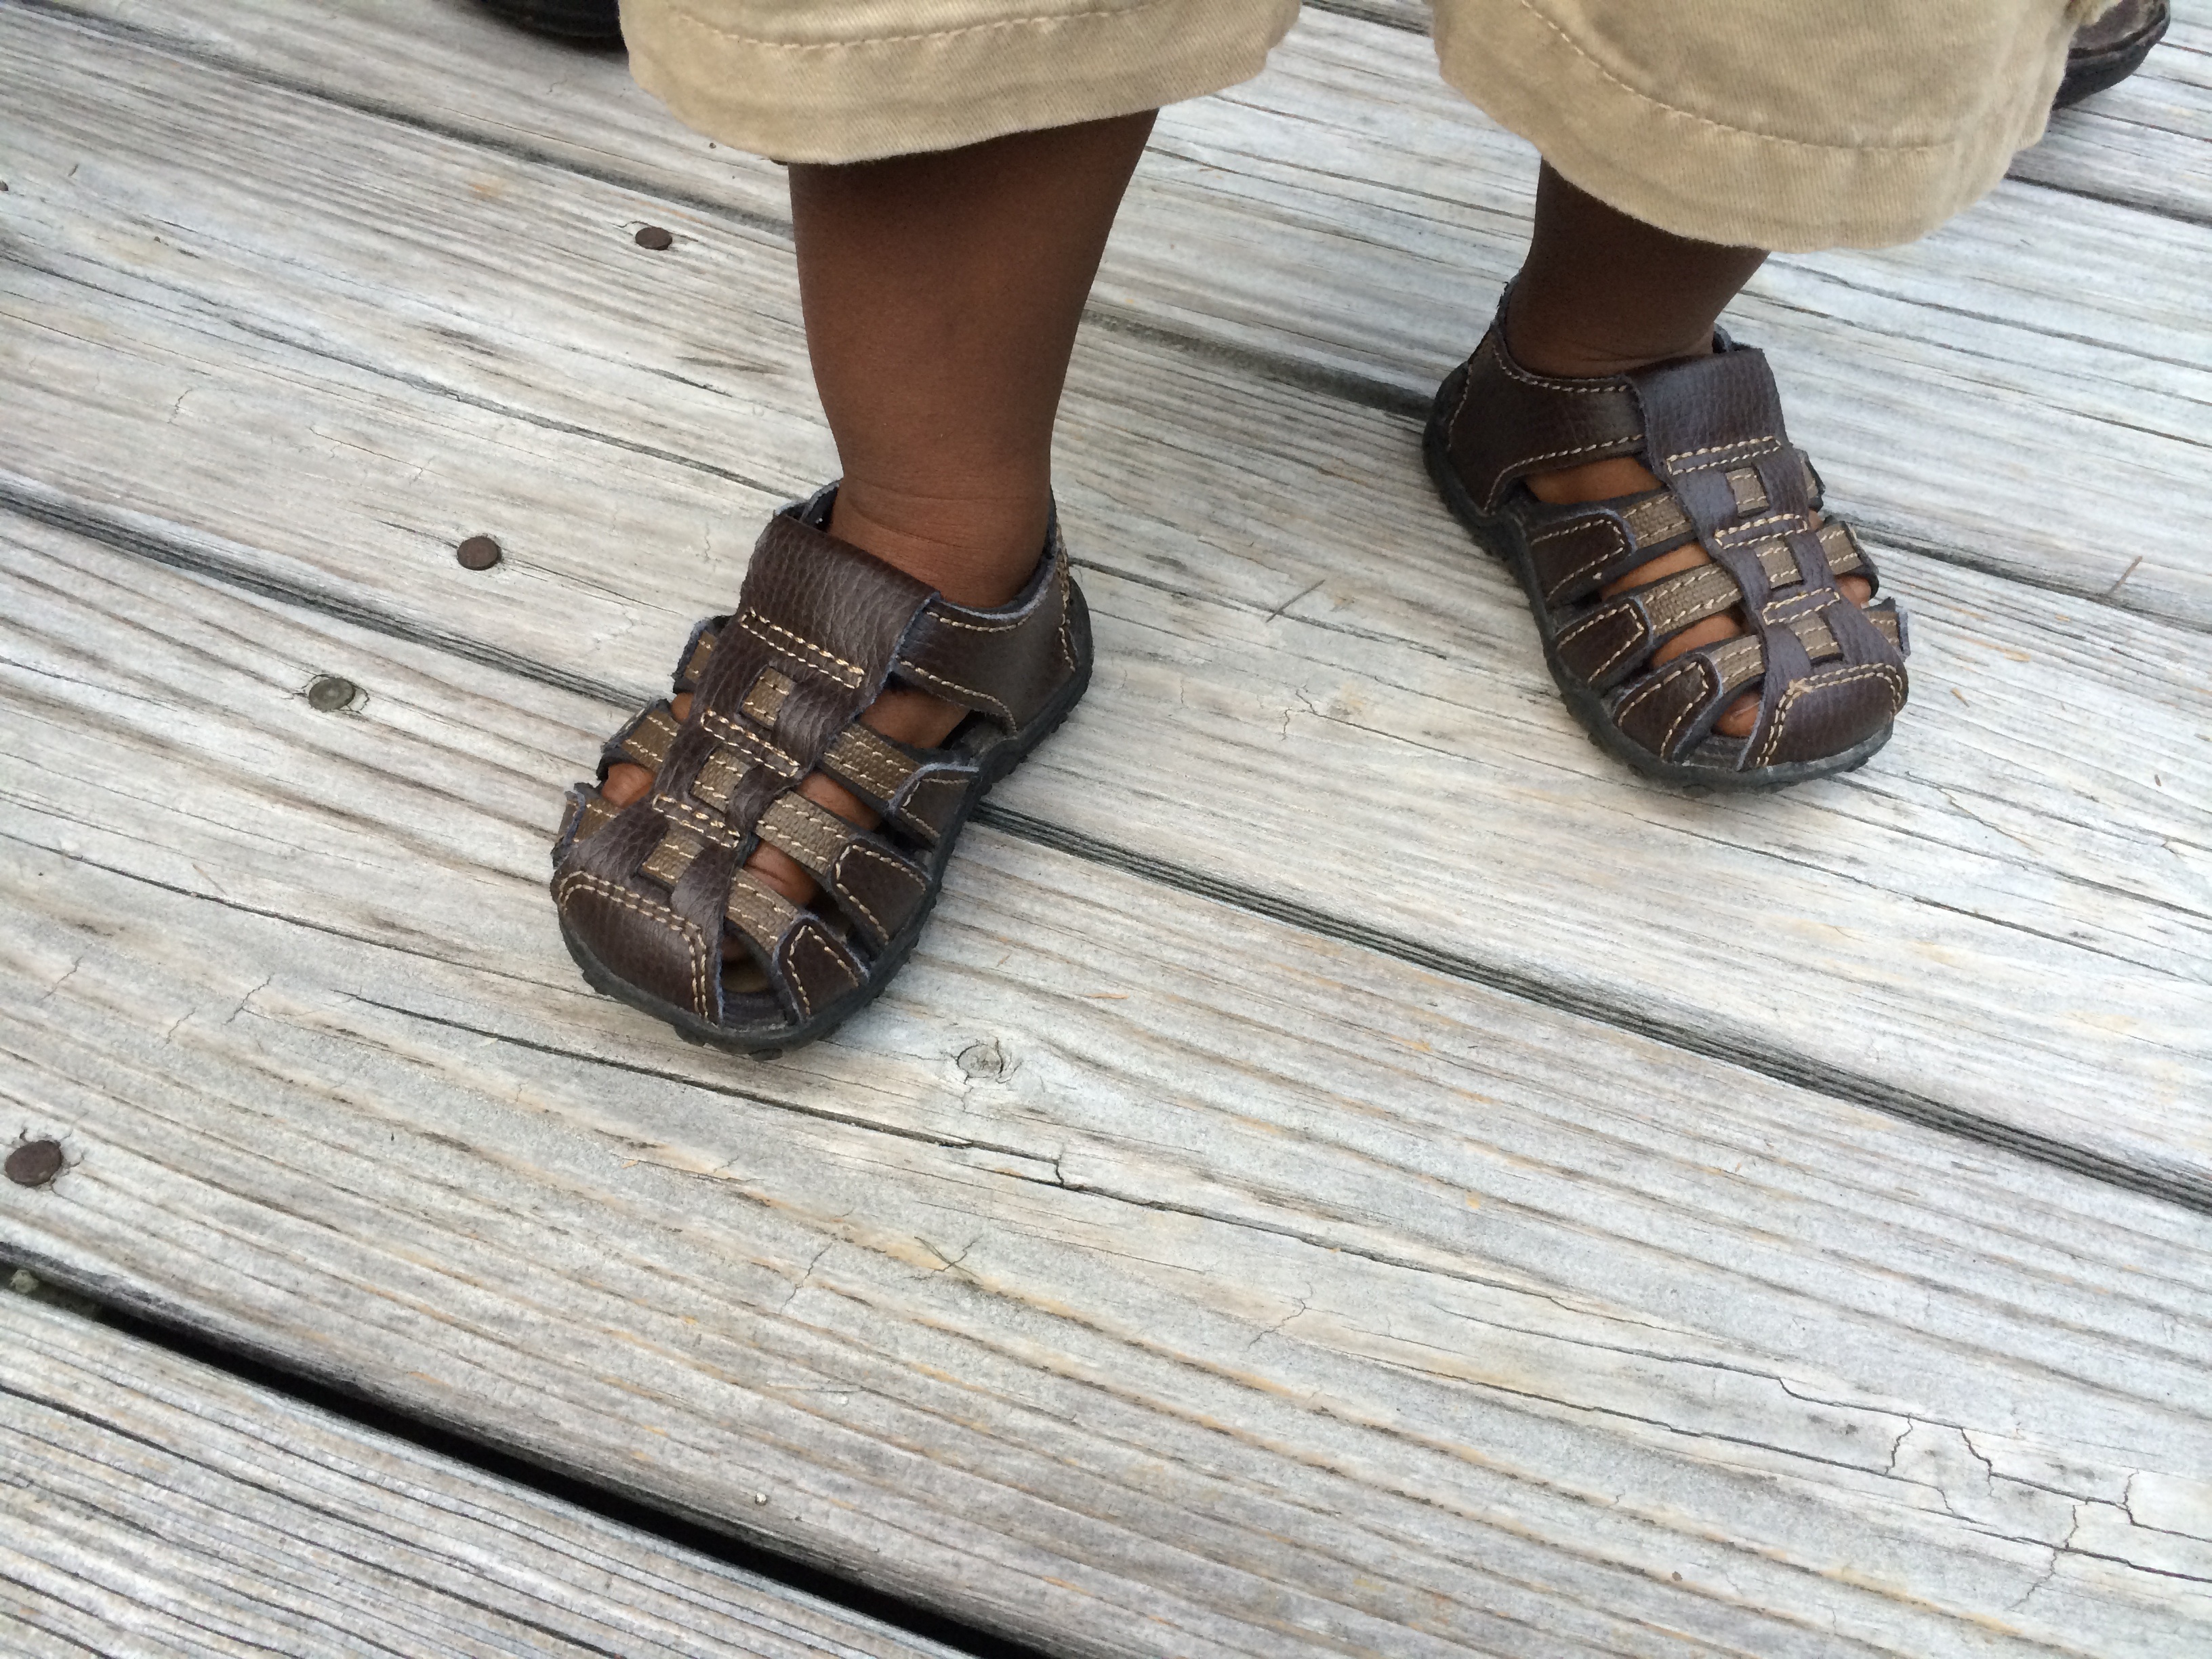
shoe, wood, floor, kid, cute, boot, leg, brown, child, black, baby, shoes, sandals, toddler, footwear, tiny, little feet, outdoor shoe